Scene (subculture)

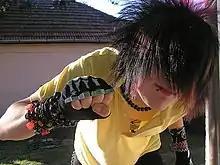
Example of scene fashion

Scene fashion includes bright-colored clothing, skinny jeans, stretched earlobes, sunglasses, piercings, large belt buckles, wristbands, fingerless gloves, eyeliner, hair extensions, and straight, androgynous flat hair with a long fringe covering the forehead and sometimes one or both eyes. Scene people dye their hair colors like blond, pink, red, green, or bright blue. Members of the scene subculture often shop at Hot Topic. According to "The Guardian", a scene girl named Eve O'Brien described scene people as "happy emos".